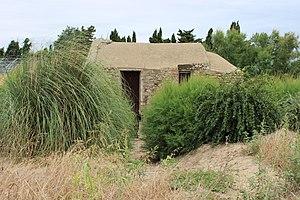
Église Sainte-Eugénie de Tresmals dans les fourrés vue du sud